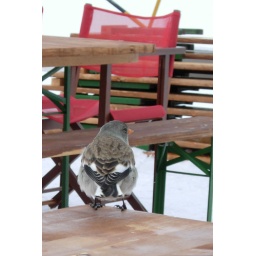
A bird that was hopping around one of the mountain restaurants in Val d'Isere, france